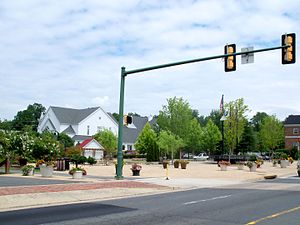
Vienna (Virginia)
Vienna er en by i Fairfax County i den amerikanske delstat Virginia, 15 kilometer vest for Washington, DC. Byen hed oprindeligt Ayr Hill, og fik sit nuværende navn i slutningen af 1850'erne. Byen har 15.687 indbyggere.